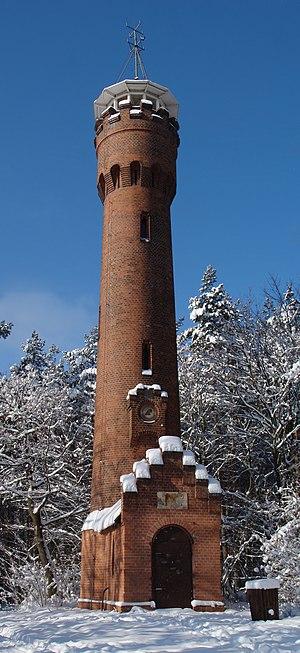
La tour Bismarck à Zielona Góra, en Pologne. Polski: Wieża Bismarcka w Zielonej Górze. Ślůnski: Bismarka Wjeża, Źelono Gůra. Sony DSC H9 1/320 sec f/8.0 ISO 100
Les tours Bismarck sont un genre unique de monument allemand, pour honorer le chancelier impérial Otto von Bismarck.